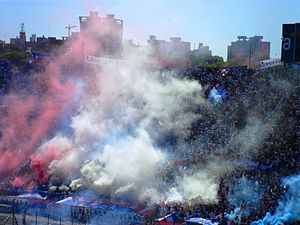
Primera División Uruguaya
Primera División Uruguaya er den bedste fodboldrække i Uruguay, hvori klubberne årligt spiller om det uruguayanske mesterskab. Turneringen arrangeres af Uruguays fodboldforbund og har været afholdt siden år 1900. Det mest succesfulde hold er Peñarol, der har vundet turneringen hele 49 gange.